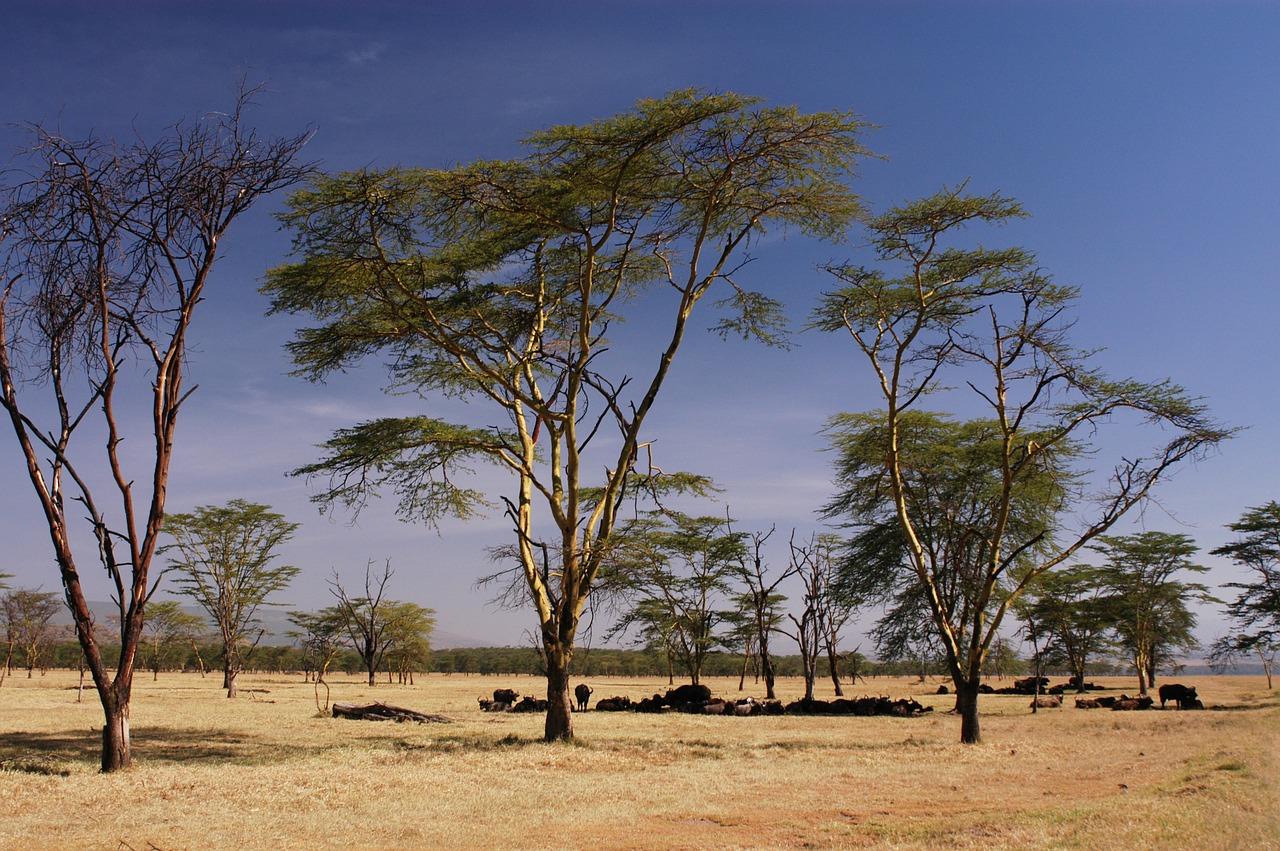
Mandhari yenye uoto asilia, ukizungukwa na miti kwa mbali kukiwa na wanyama ikiwa ni mwendelezo wa kivutio kwa watalii na makazi kwa wanyama na wadudu.